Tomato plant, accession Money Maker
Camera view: bottom (45 deg); turntable rotation: 210 degrees
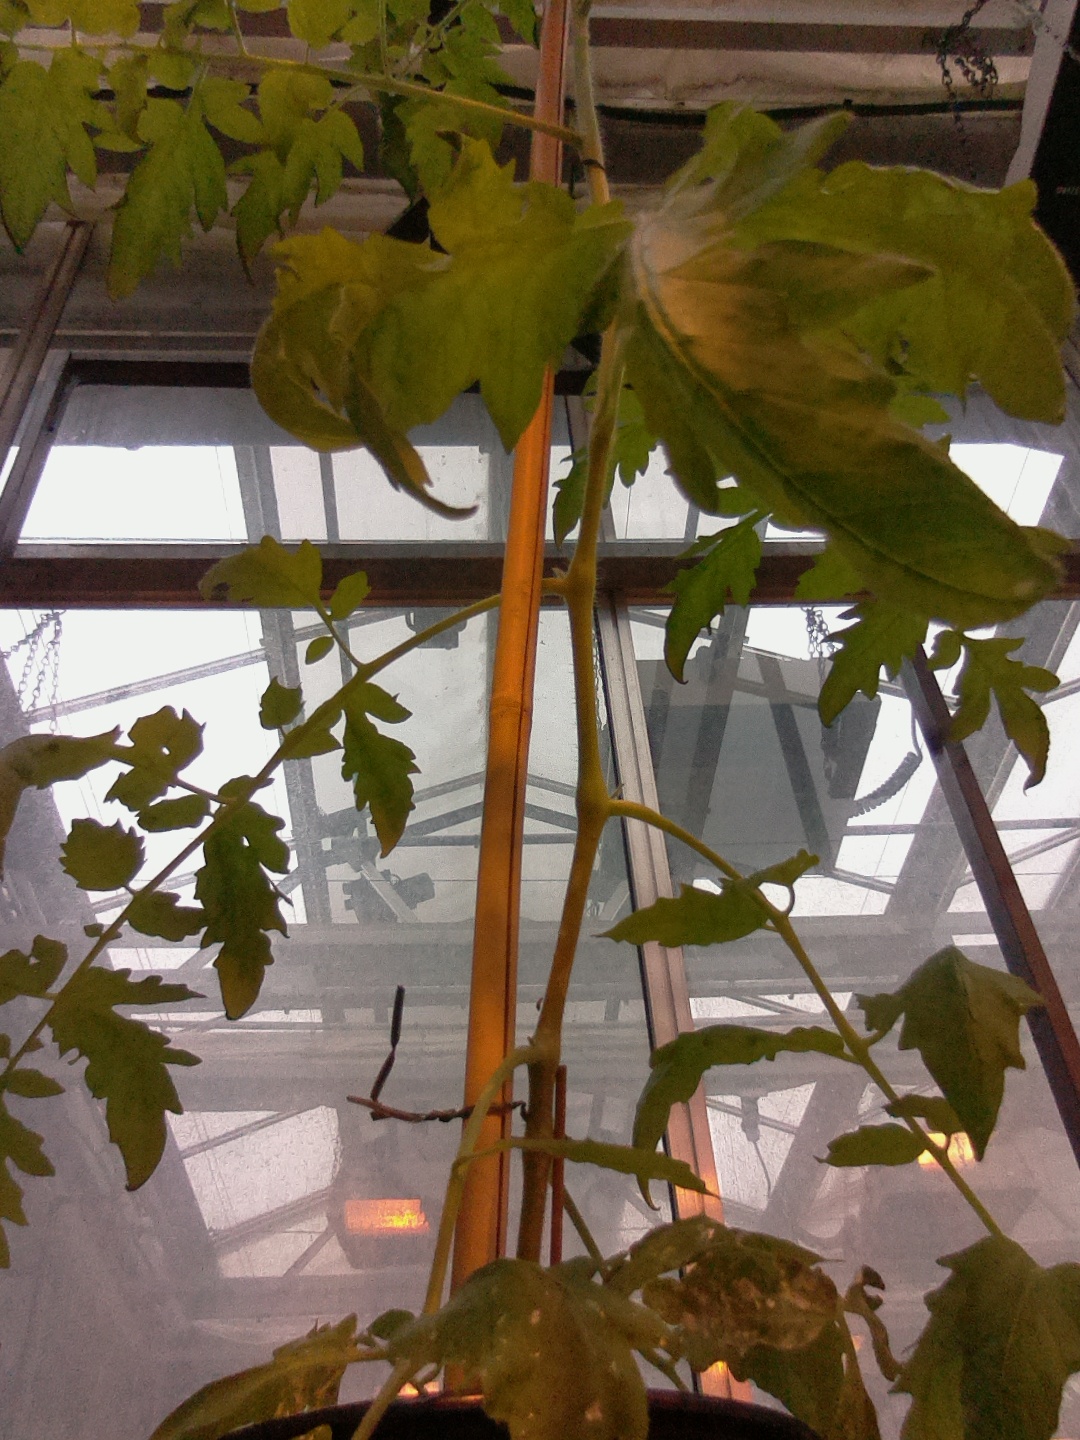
BBCH growth stage 60: First flowers open